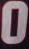
Number: 0